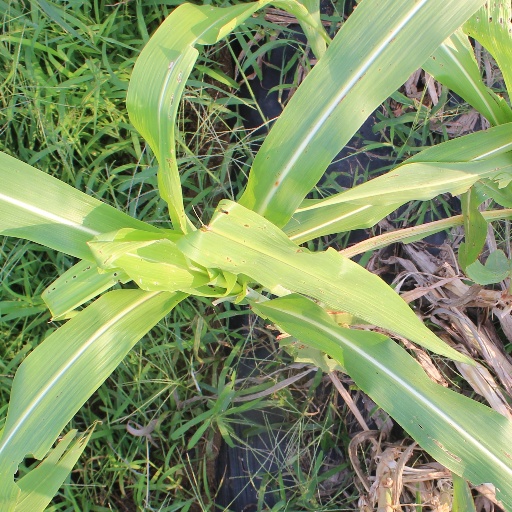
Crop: sorghum